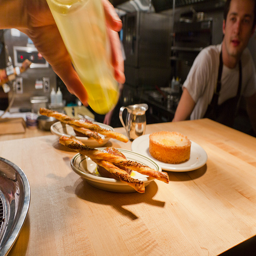
Chef spraying oil on top of special dish.
A wooden table topped with different types of desserts.
a person is looking at some food on a counter
A chef pouring oil on bread sticks while another watches.
A person is squirting oil onto a plate of food.